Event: Nepal Earthquake
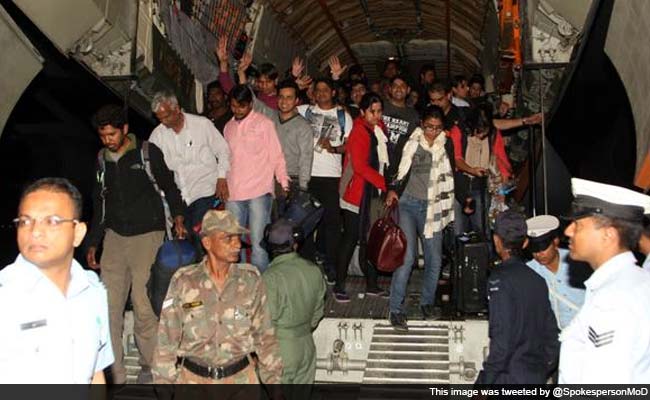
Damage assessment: damage